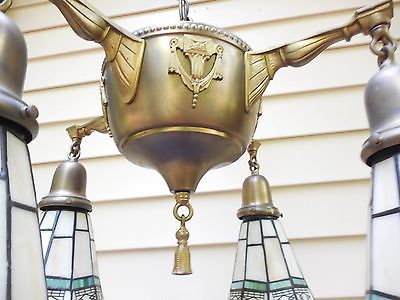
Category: lamp